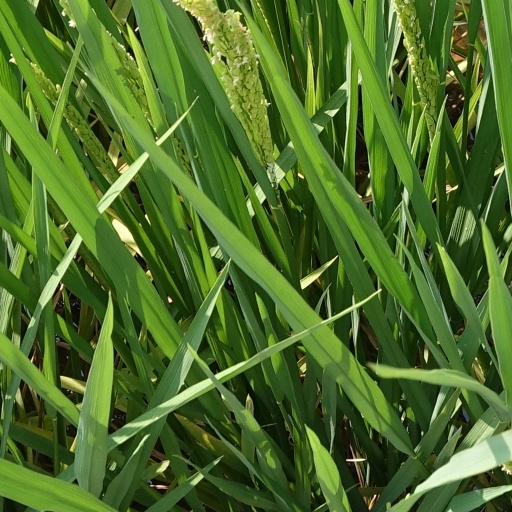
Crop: rice